Los Angeles High School

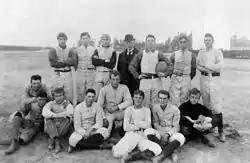
1894 LAHS football team

At a meeting regarding the improvement of the school grounds on June 4, 1896, the committee was directed to wait on the Board of Education the following Monday evening to secure the cooperation of the board in having dirt being taken from the Hill Street cut used in filling up the grounds of the high school, so that shrubbery could be grown about the building. LAHS was the only high school in Los Angeles until 1905.